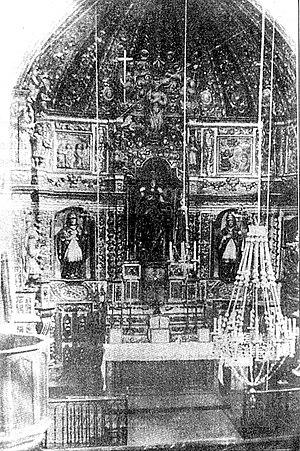
Autel baroque de l'église de Santa Coloma de Ger de, la Cerdagne Catalogne. Détruite en 1936 This is a photo of a building indexed in the Catalan heritage register as Bé Cultural d'Interès Local (BCIL) under the reference IPA-7723.